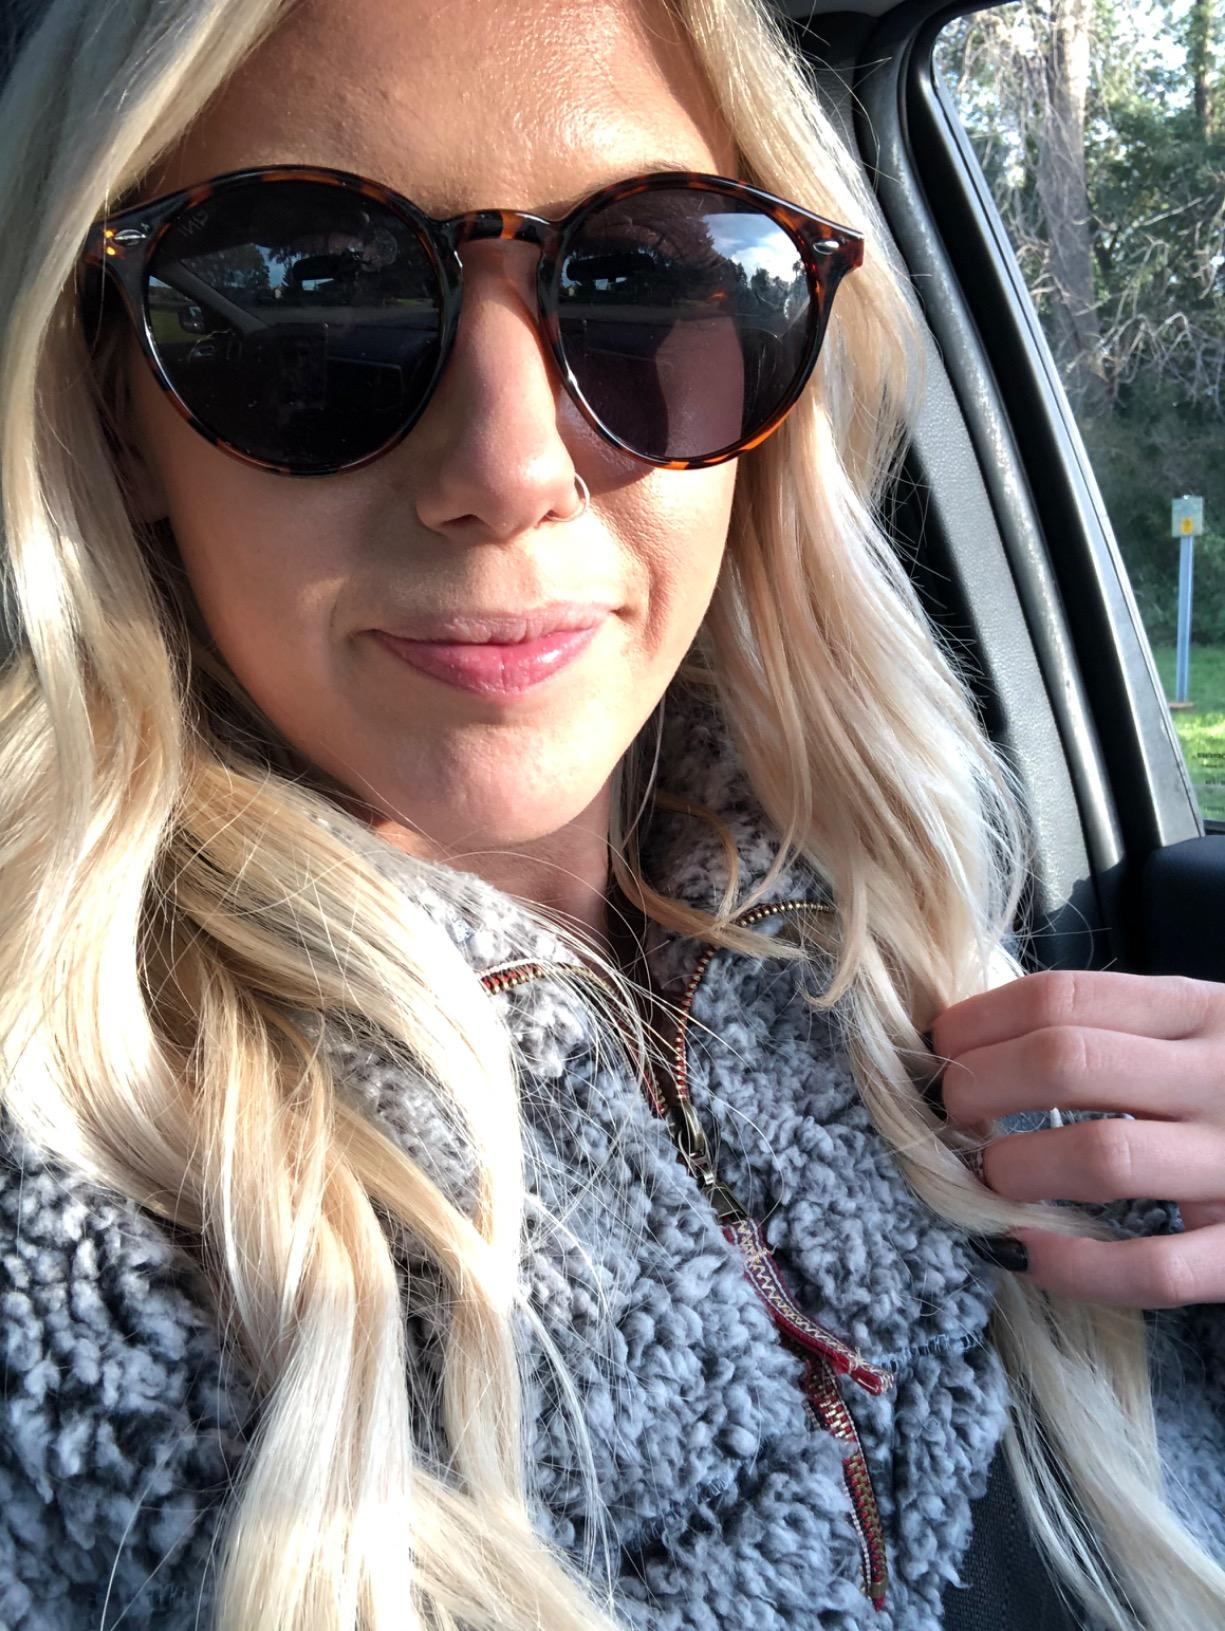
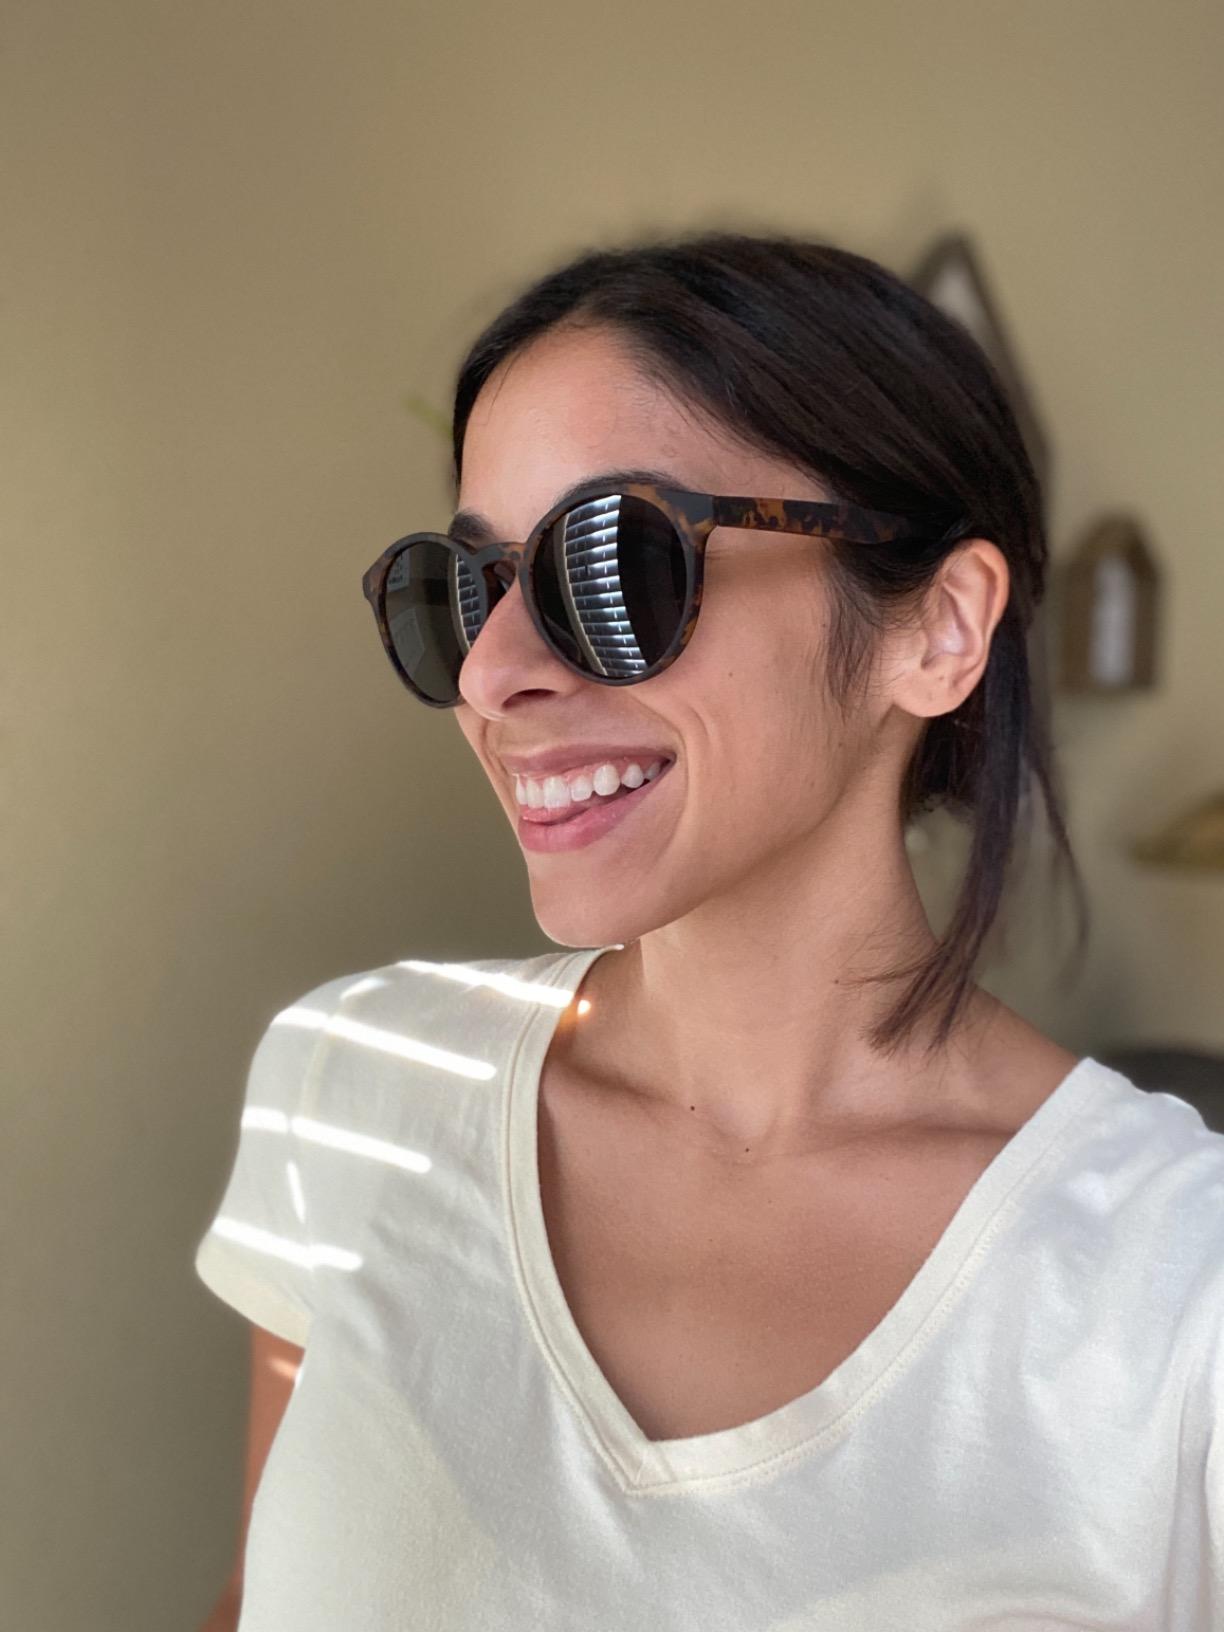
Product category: accessories_sunglasses
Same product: yes